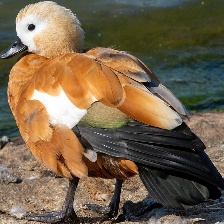
Species: RUDDY SHELDUCK
Scientific name: TADORNA FERRUGINEA
ImageNet parent category: drake